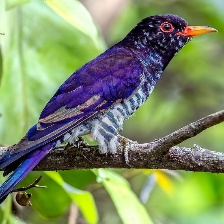
Species: VIOLET CUCKOO
Scientific name:  CHRYSOCOCCYX XANTHORHYNCHUS